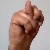
The image shows a hand gesture representing the letter 'N' in Indian Sign Language.